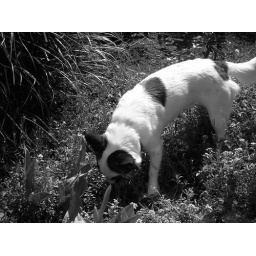
a curios dog (toby) digging in the ground